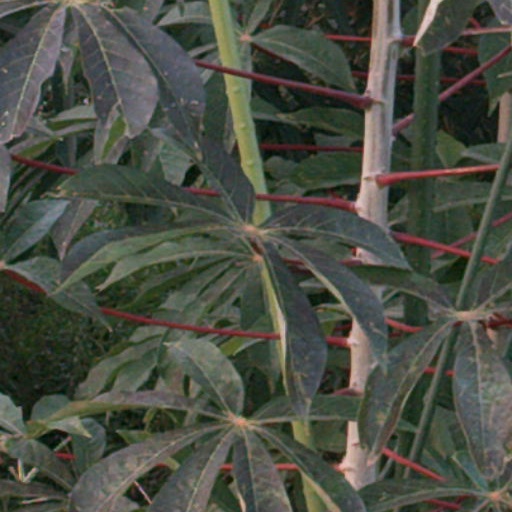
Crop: cassava